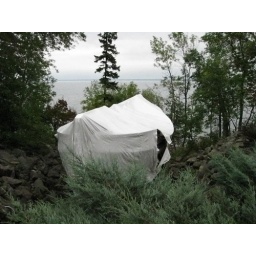
Viking ship in need of a roof